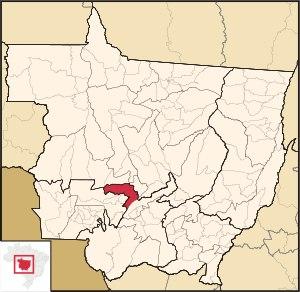
La microrégion d'Alto Paraguai est l'une des quatre microrégions qui subdivisent le centre-sud de l'État du Mato Grosso au Brésil.